Public transport bus service

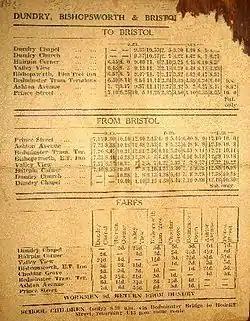
A public transport timetable for bus services in England in the 1940s and 1950s

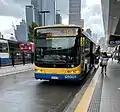
A Scania bus operated by Transport for Brisbane.

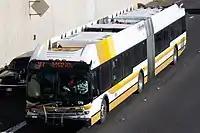
A TheBus with destination marquee indicating "Express" service to Village Park on the H-1 Freeway.

Public transport bus services are generally based on regular operation of transit buses along a route calling at agreed bus stops according to a published public transport timetable.